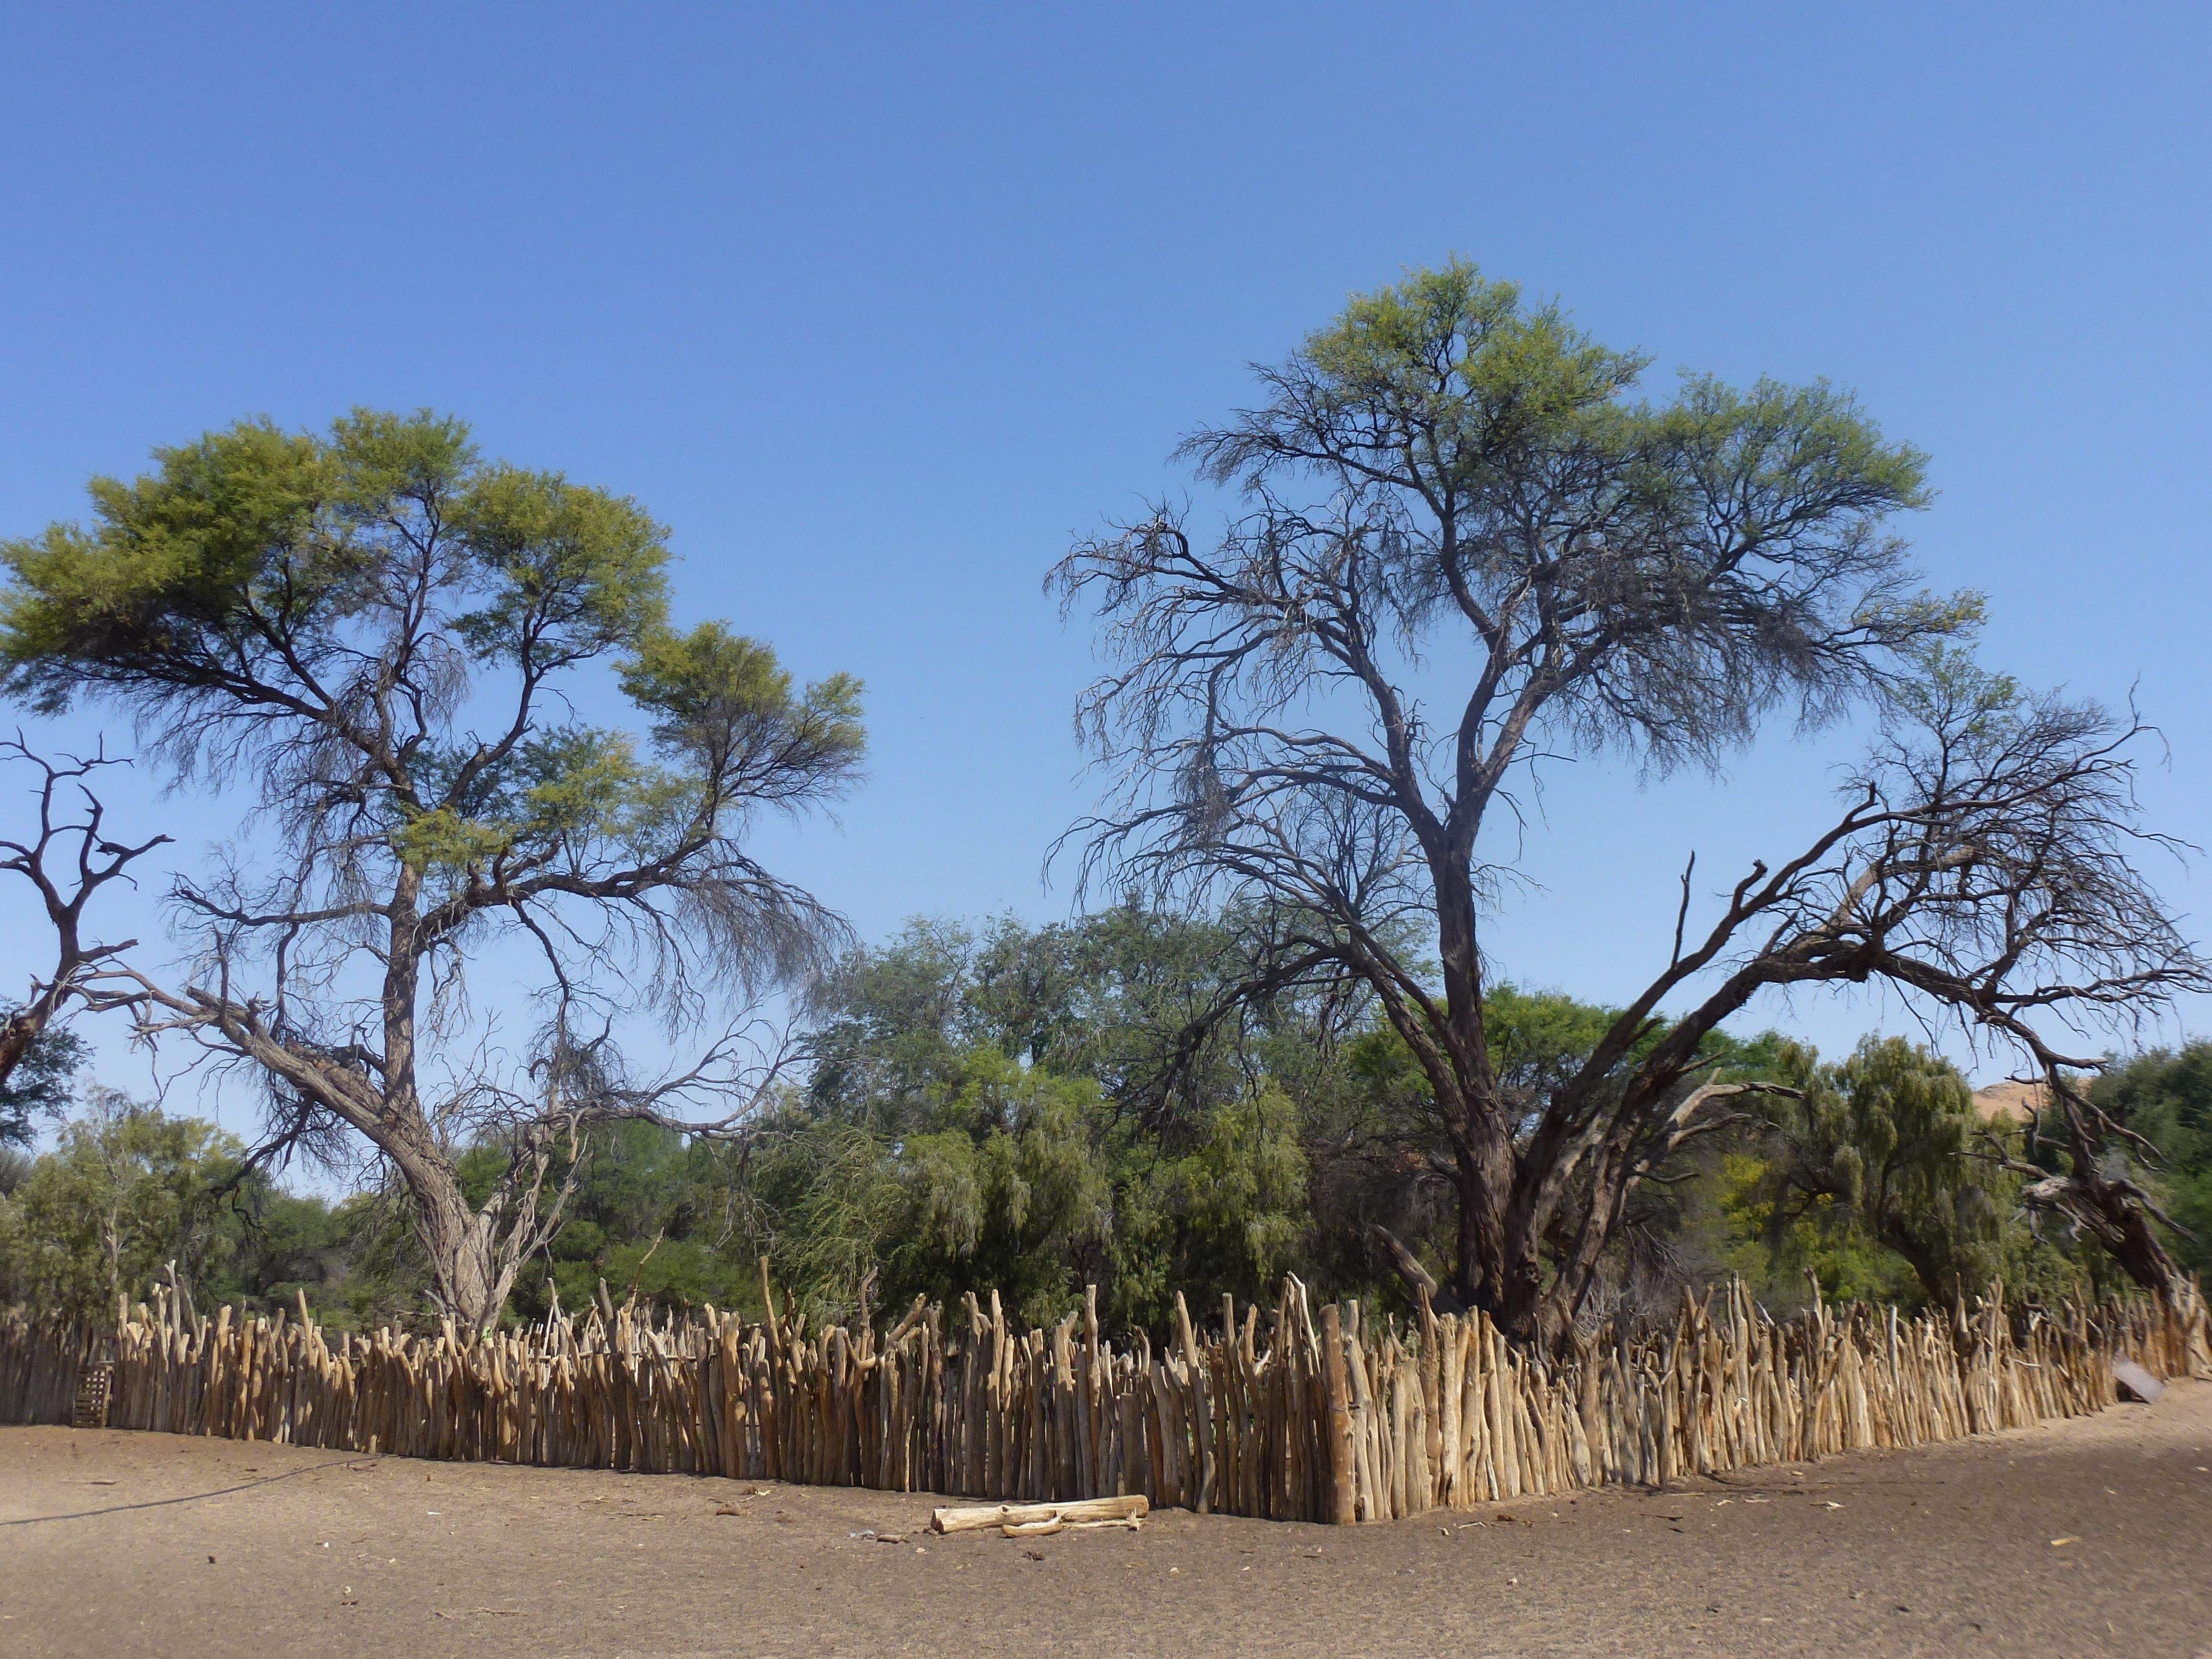
beach, landscape, tree, plant, travel, flora, savanna, trees, ecosystem, namibia, natural environment, woody plant, arecales, palm family